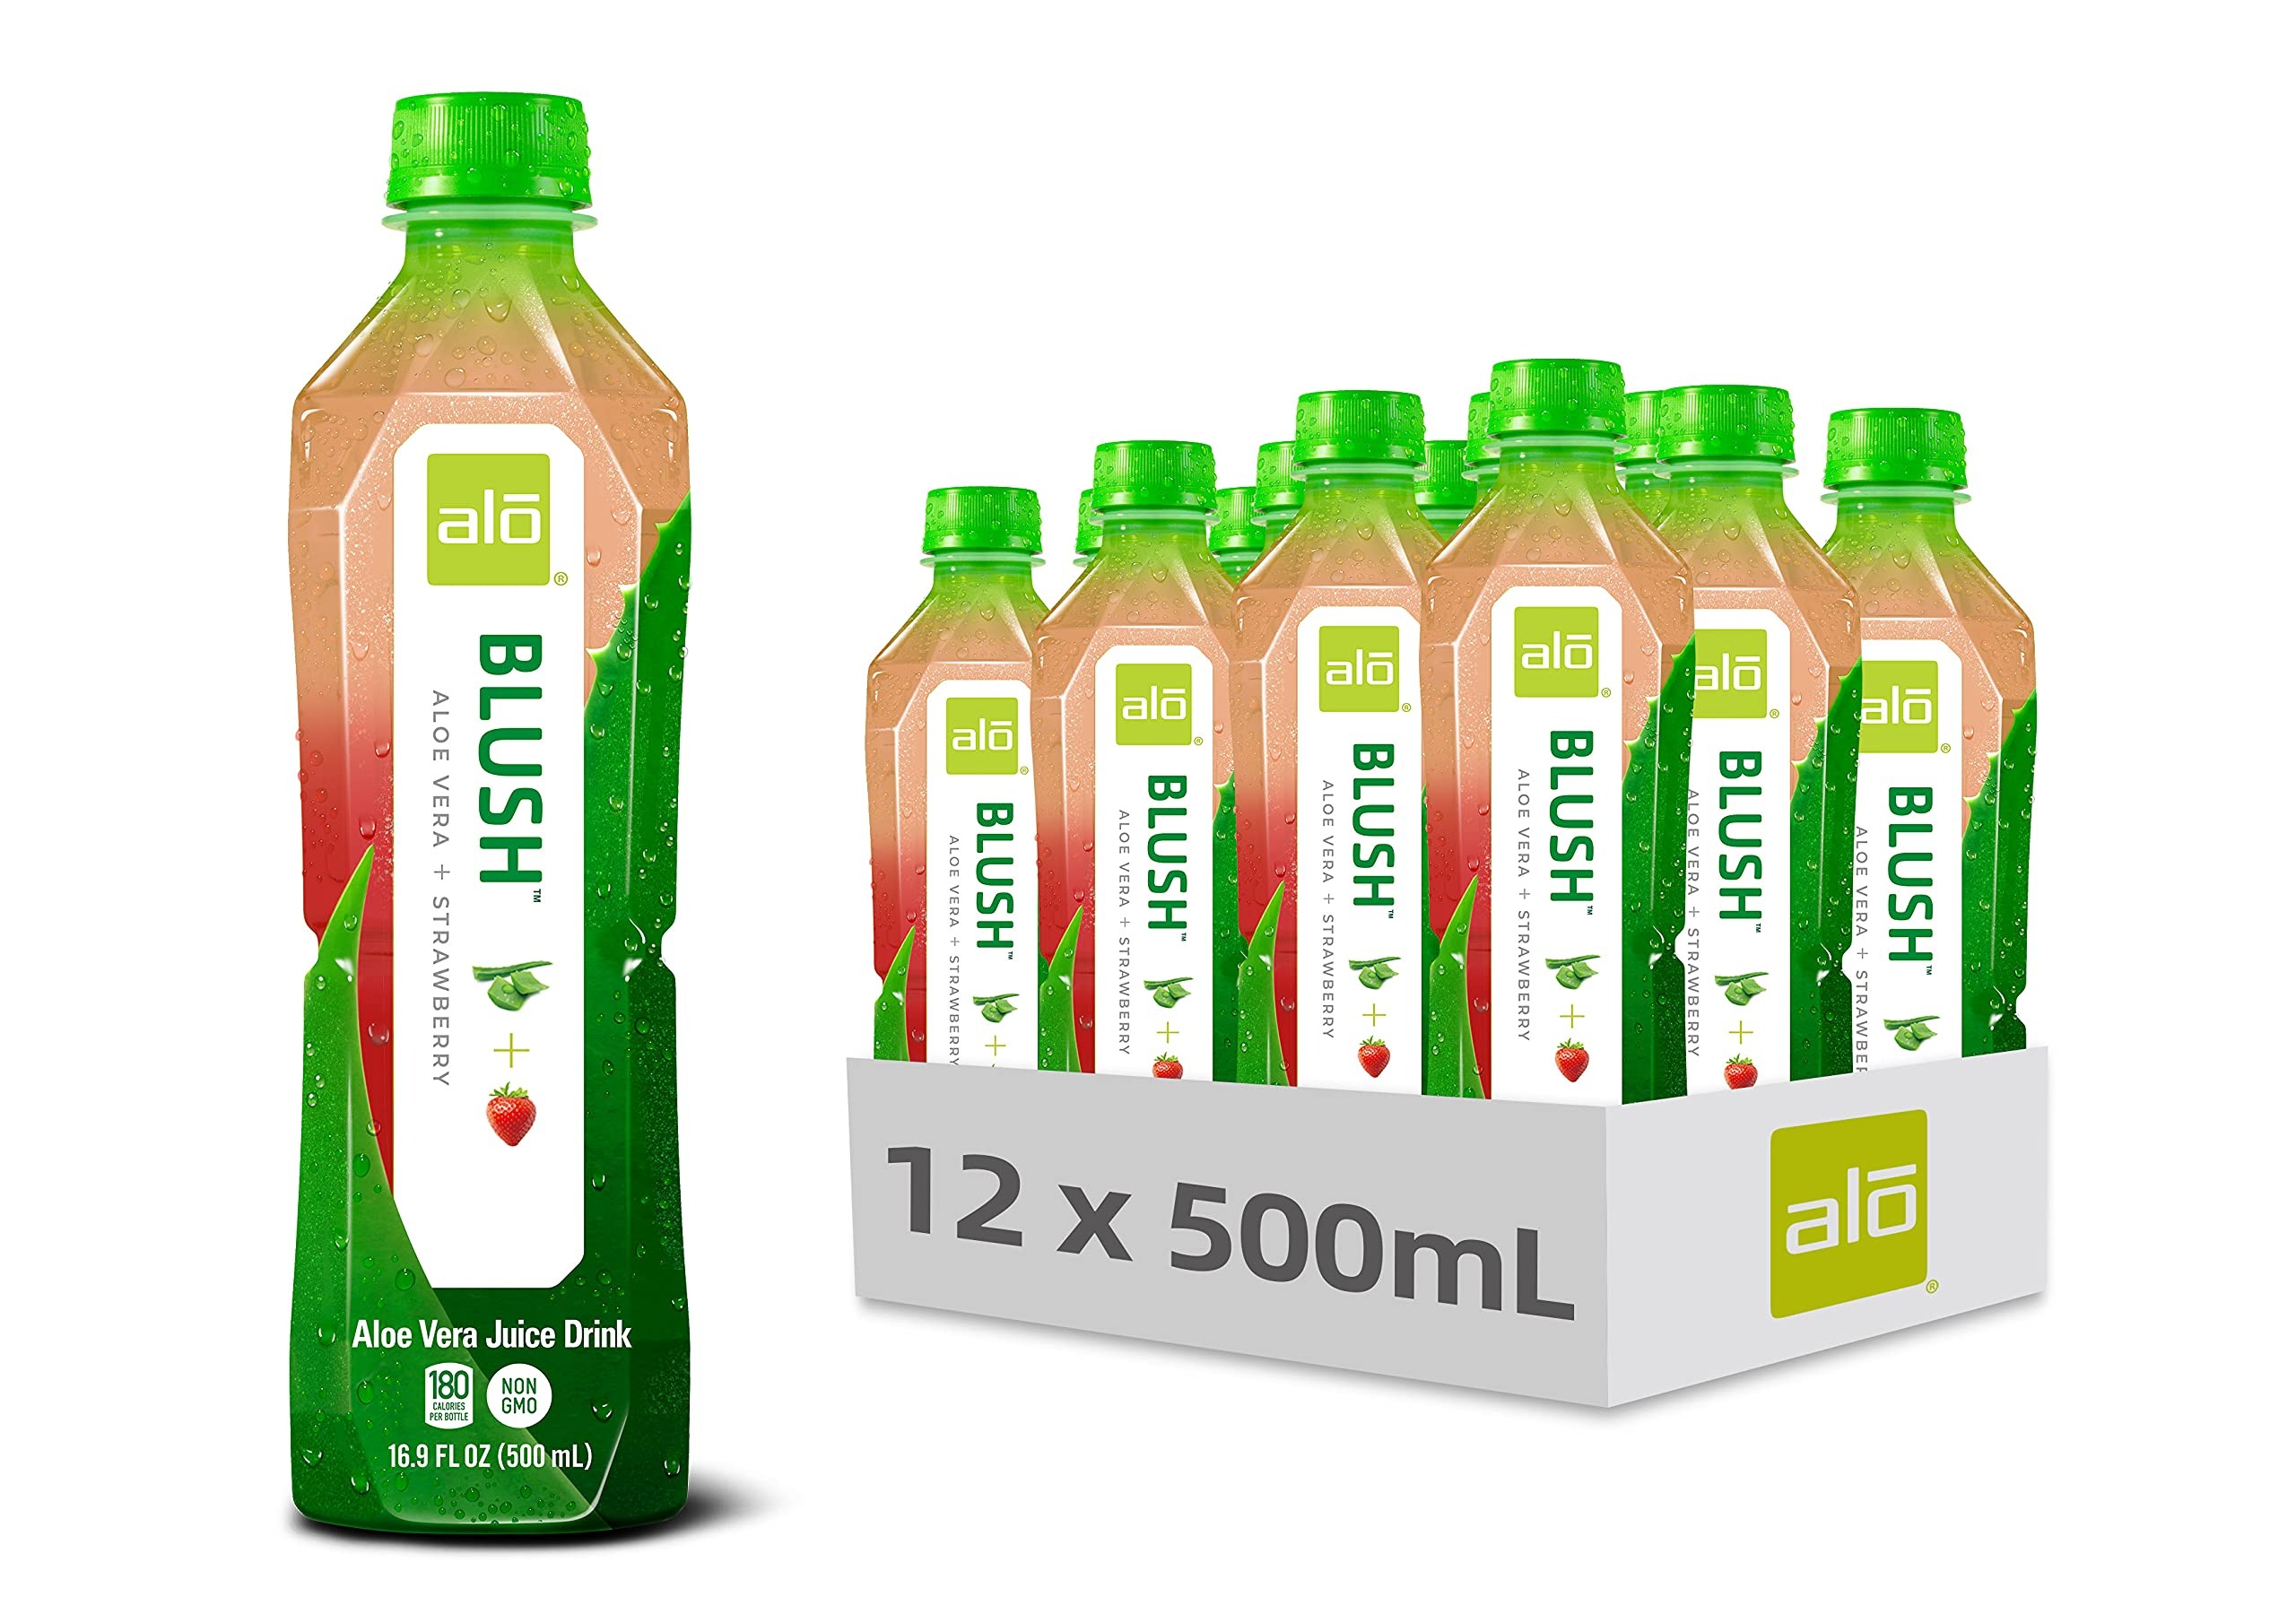
Item Name: ALO Aloe Vera Juice Drink | BLUSH - Aloe Vera + Strawberry | 16.9 fl oz, Pack of 12 | Plant-Based Drink with Real Aloe Pulp
Bullet Point 1: ALO BLUSH WITH REAL STRAWBERRY: Strawberry superfruit goodness enhanced with our signature aloe vera juice and pulp harvested straight from the leaf; Gluten ; Vegan natural aloe drink
Bullet Point 2: NATURAL, PLANT-BASED GOODNESS: Real aloe vera juice and pulp straight from the leaf – never from powder; ALO Original drinks are sweetened with real cane sugar; Aloin , Fat and Non-GMO Certified
Bullet Point 3: FARM-TO-BOTTLE DELICIOUSNESS: Great flavor comes from using real fruit and vegetable juices as well as organic and other fine ingredients combined with real, fresh aloe juice and pulp; No aritficial anything
Bullet Point 4: RESPONSIBLY SOURCED FROM THAILAND: Aloe vera is a strong and robust plant that can be planted in fields otherwise unconducive to farming; By using very little water aloe is able to be harvested several times a year
Bullet Point 5: GOODNESS FROM INSIDE OUT: There is an ALO flavor for everybody and for every mood, we create aloe vera juices with creative and unique flavor combinations to inspire an active lifestyle from farm to store
Product Description: Drinking aloe vera juice helps your body absorb the good stuff—better. At ALO we’re committed to bringing you deliciously refreshing drinks that support your healthy lifestyle. We start with the natural benefits of real aloe vera, and then add more natural ingredients from there. Now go ahead, refresh, hydrate, feel better, and say hello to ALO. Our line of aloe vera infused drinks is the leading aloe vera drink in the U.S. grocery and natural channels for a reason. Our drinks are made from only the best ingredients. We never use artificial flavors, colors. Nor do we add gellan gum, xantham gum, or artiricial chemicals as some others do. We use real aloe vera pulp and juice straight from the leaf, never reconstituted from powder like most others. Our proprietary manufacturing process yields larger bits of real aloe pulp than any other aloe vera drink in the market. And we have totally unique blends like none other. Our drinks are Non-GMO Project Verified, fat , gluten , aloin , and vegan (except for ALO Exposed which contains honey). Enjoy the plant based goodness, from inside out!
Value: 202.8
Unit: Fl Oz

Price: 64.14